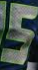
Number: 5